Bulgarian Armed Forces

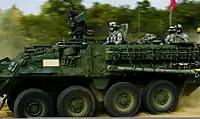
A US Stryker IFV on a training range near Novo Selo

The Land Forces are functionally divided into Deployable and Reserve Forces. Their main functions include deterrence, defence, peace support and crisis management, humanitarian and rescue missions, as well as social functions within Bulgarian society. Active troops in the land forces number about 18,000 men, and reserve troops number about 13,000.